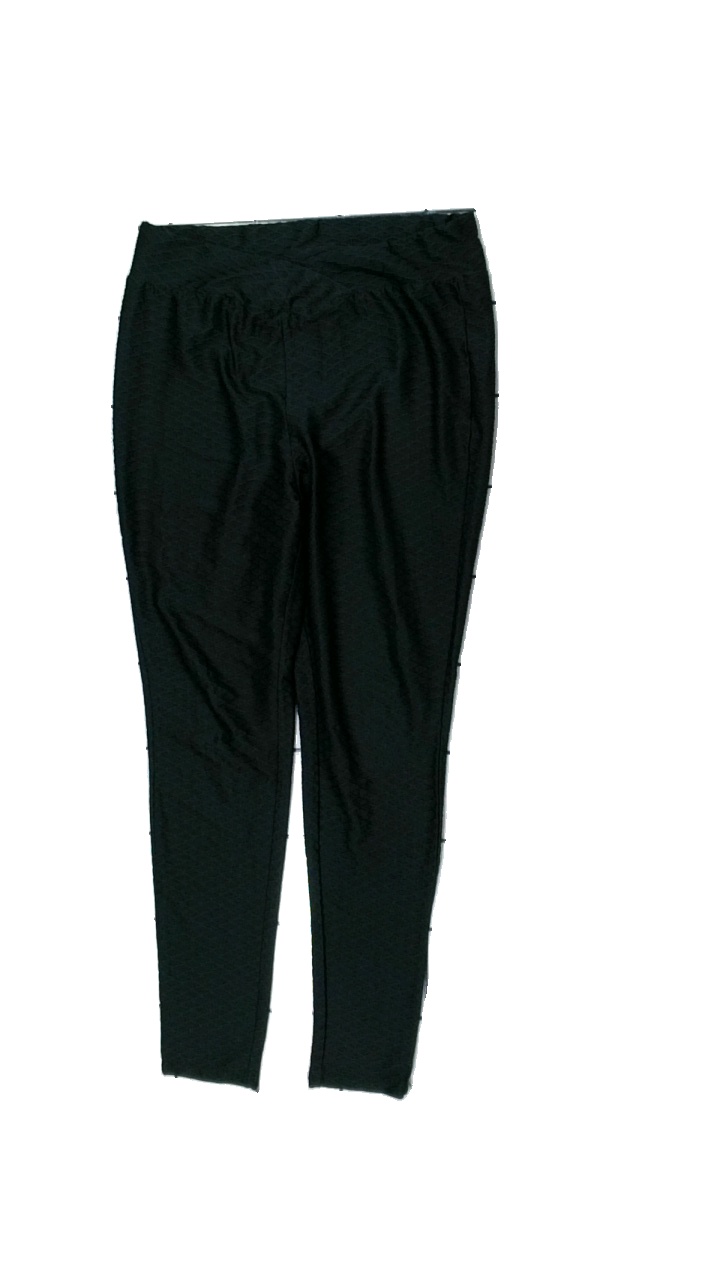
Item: Tights (Ladies)
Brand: Shein
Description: tights med mönster
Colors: Black
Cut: Regular
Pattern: Other
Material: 100% polyester
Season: All
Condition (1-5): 3
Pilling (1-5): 4
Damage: slitet
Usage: Energy Recovery
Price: <50